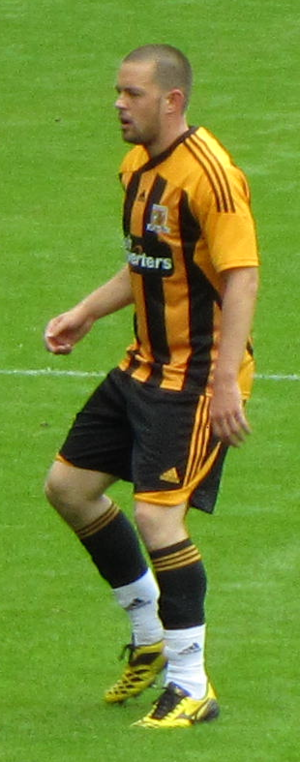
Matthew "Matty" Fryatt, né le 5 mars 1986 à Nuneaton, est un footballeur anglais qui évolue au poste d'attaquant.